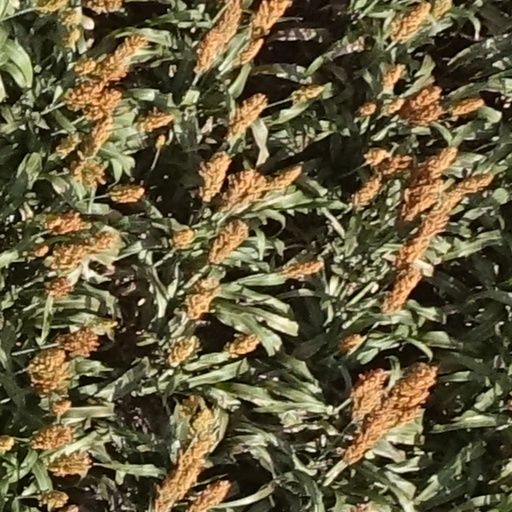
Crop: sorghum